Soviet Unterzoegersdorf

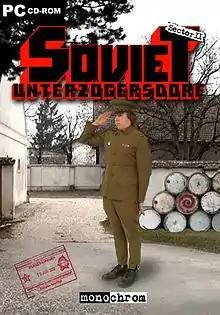
Monochrom's "Soviet Unterzoegersdorf: Sector II" game cover (2009)

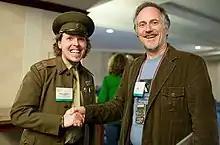
Johannes Grenzfurthner (as "His Excellency Ambassador of Soviet Unterzoegersdorf, Nikita Chrusov") and Tim O'Reilly at O'Reilly Emerging Technology Conference, 2008

Soviet Unterzoegersdorf is a fictitious country created by the art/technology/theory group Monochrom. It is the "last existing appanage republic of the USSR", located inside the Republic of Austria.